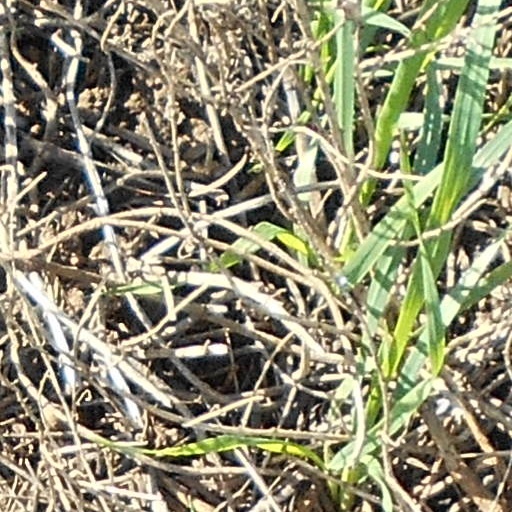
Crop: wheat